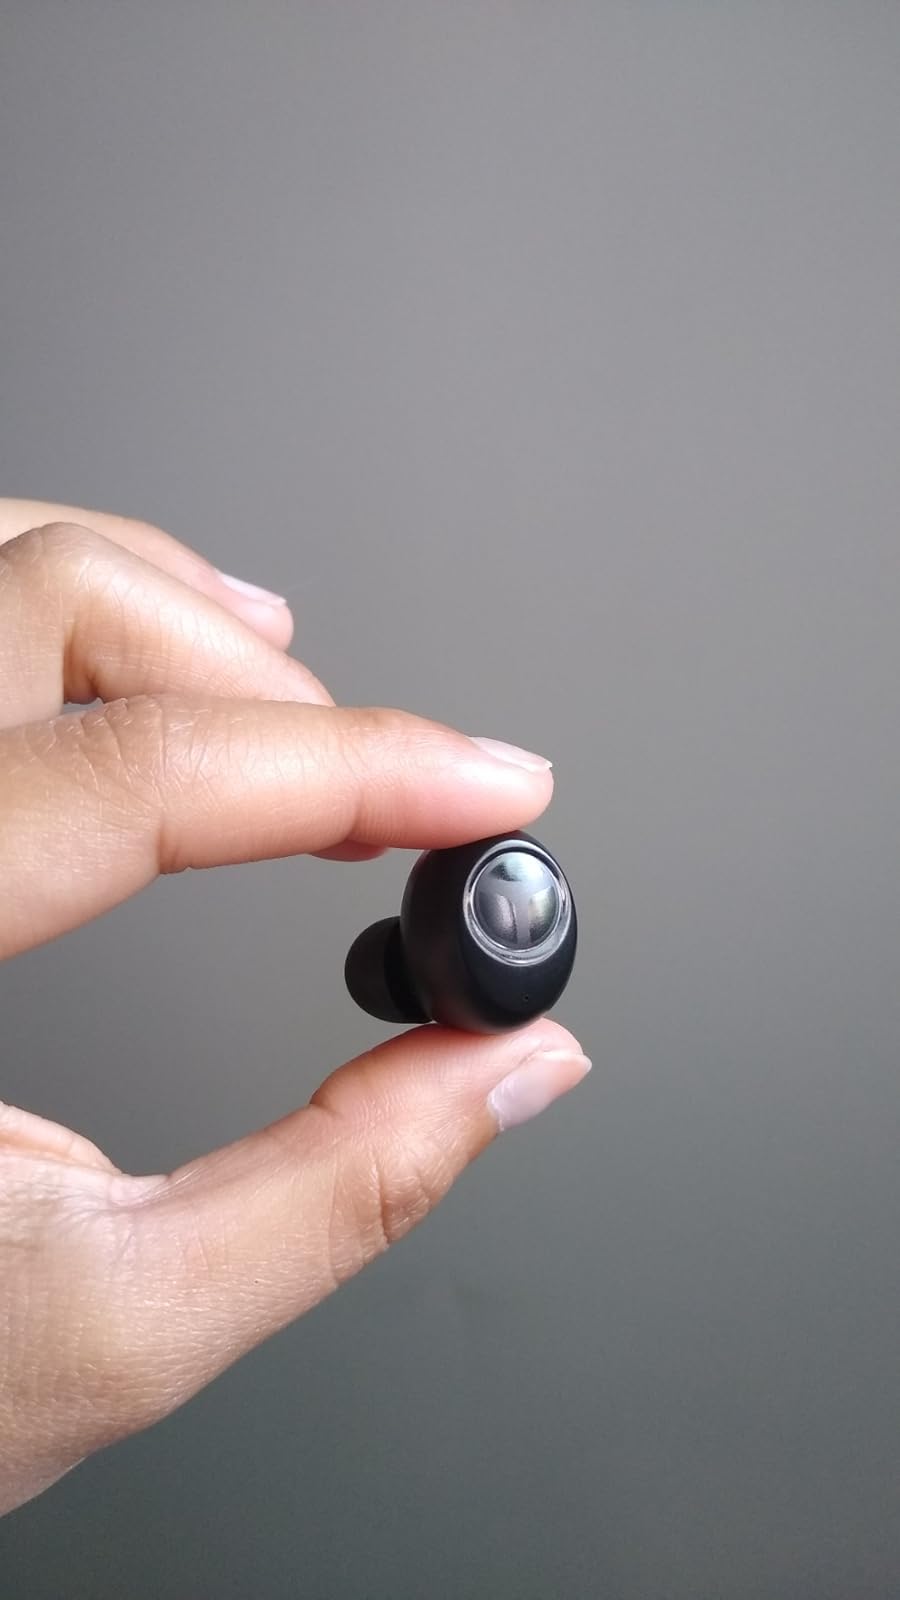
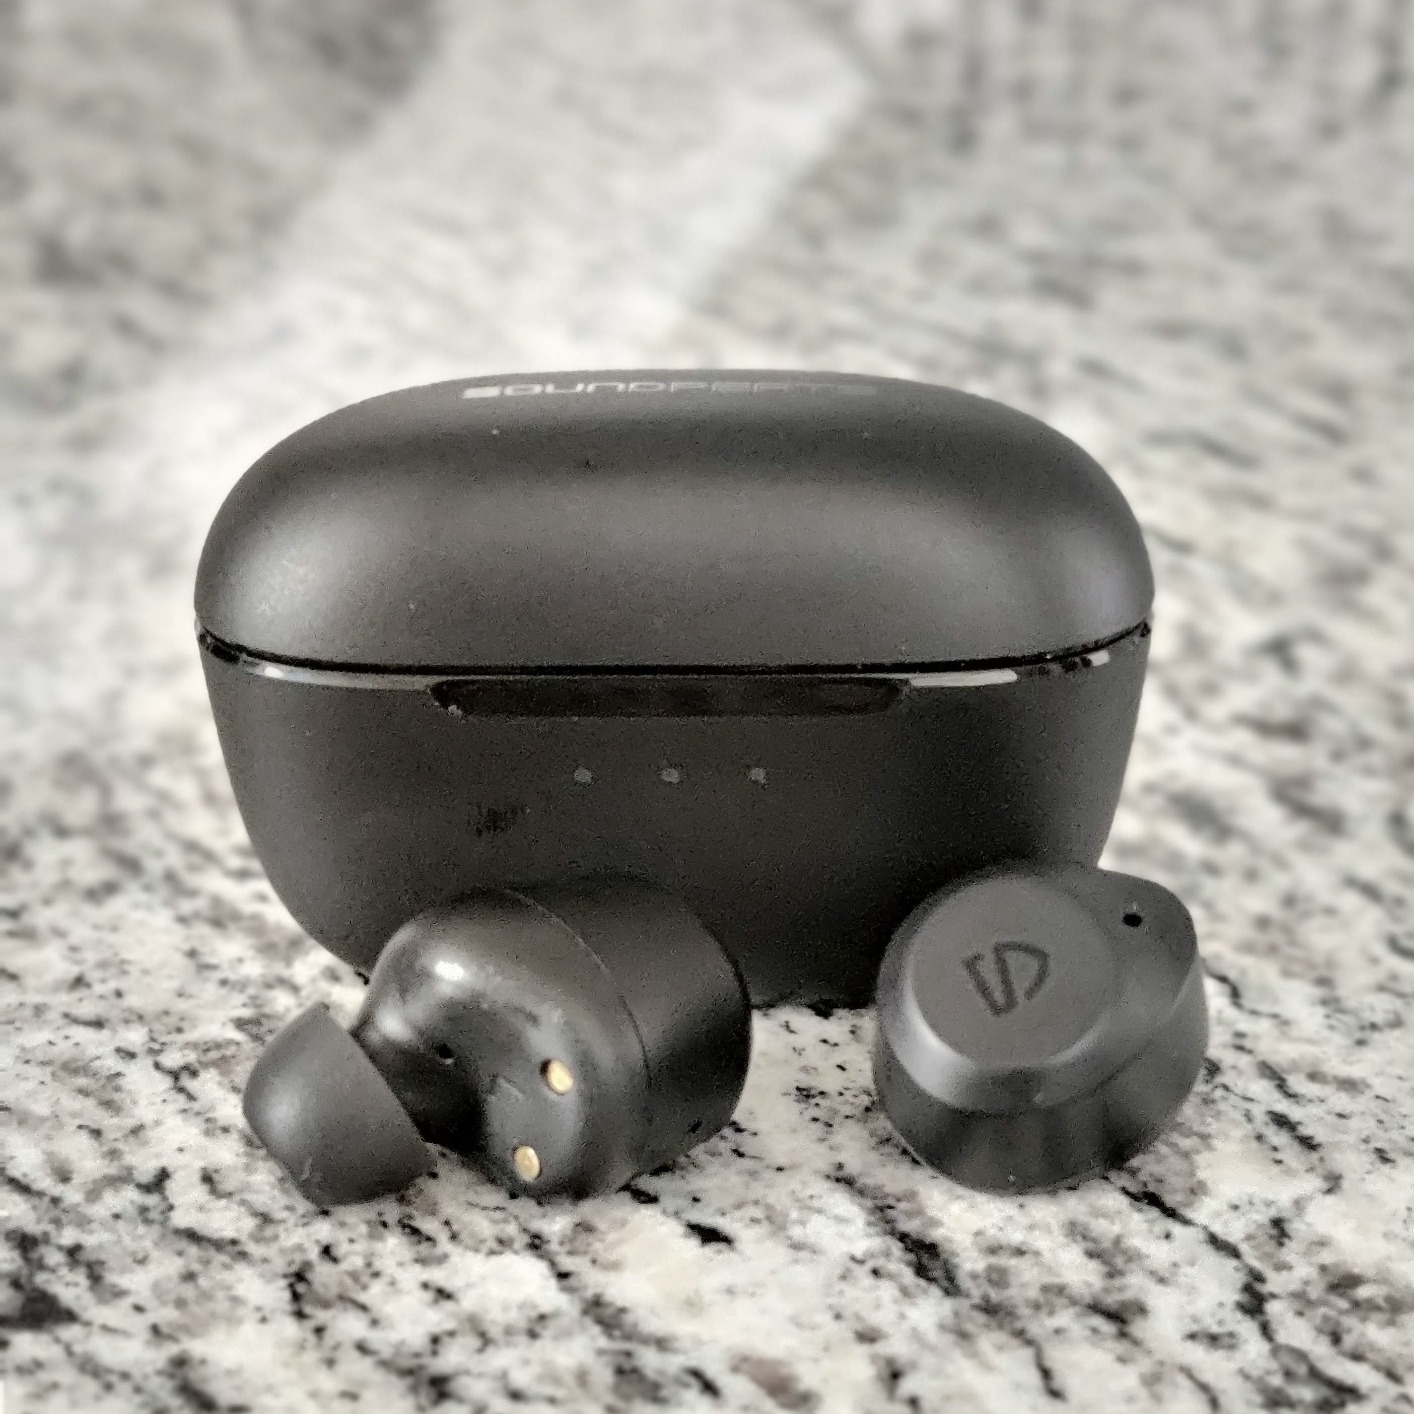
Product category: earbuds
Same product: no